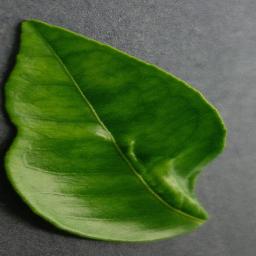
Label: Orange___Haunglongbing_(Citrus_greening)